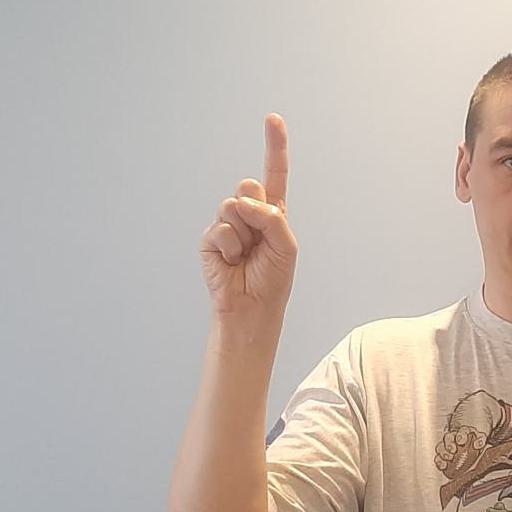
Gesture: one